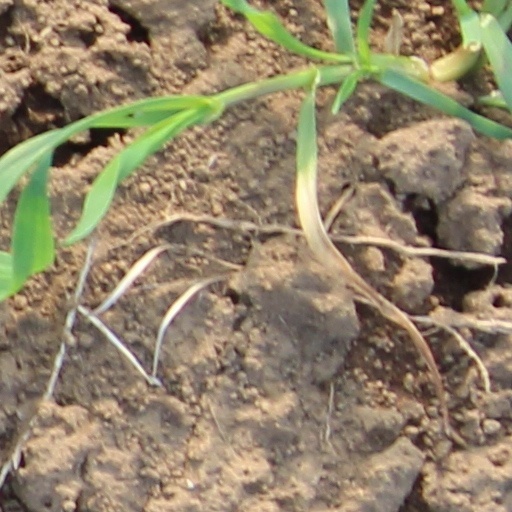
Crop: wheat